Jews Acre, Bristol

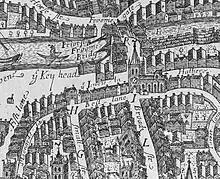
The Old Jewry (Jewrie Lane) in Bristol lay about a mile from the cemetery, in the centre of the city.

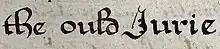
'The ould Jurie': Bristol street name recorded in a 1640 rental

The Jews Acre (alias Jews Churchyard) in Cliftonwood, Bristol, England was the burial ground of Bristol's medieval Jewish community from the late 12th century until the expulsion of the Jews from England in 1290. Bristol's Jews lived a mile east in the centre of the town, initially around the head of the harbour - an area that was later known as the Old Jewry. It was one of England's smaller Jewish communities, never exceeding about fifteen households. If the average household had five people, the mean population would have been about seventy-five people. Life expectancy at birth in pre-modern societies rarely exceed forty, with at least 2.5 per cent of any community dying each year. That would imply about two interments per year in the cemetery.